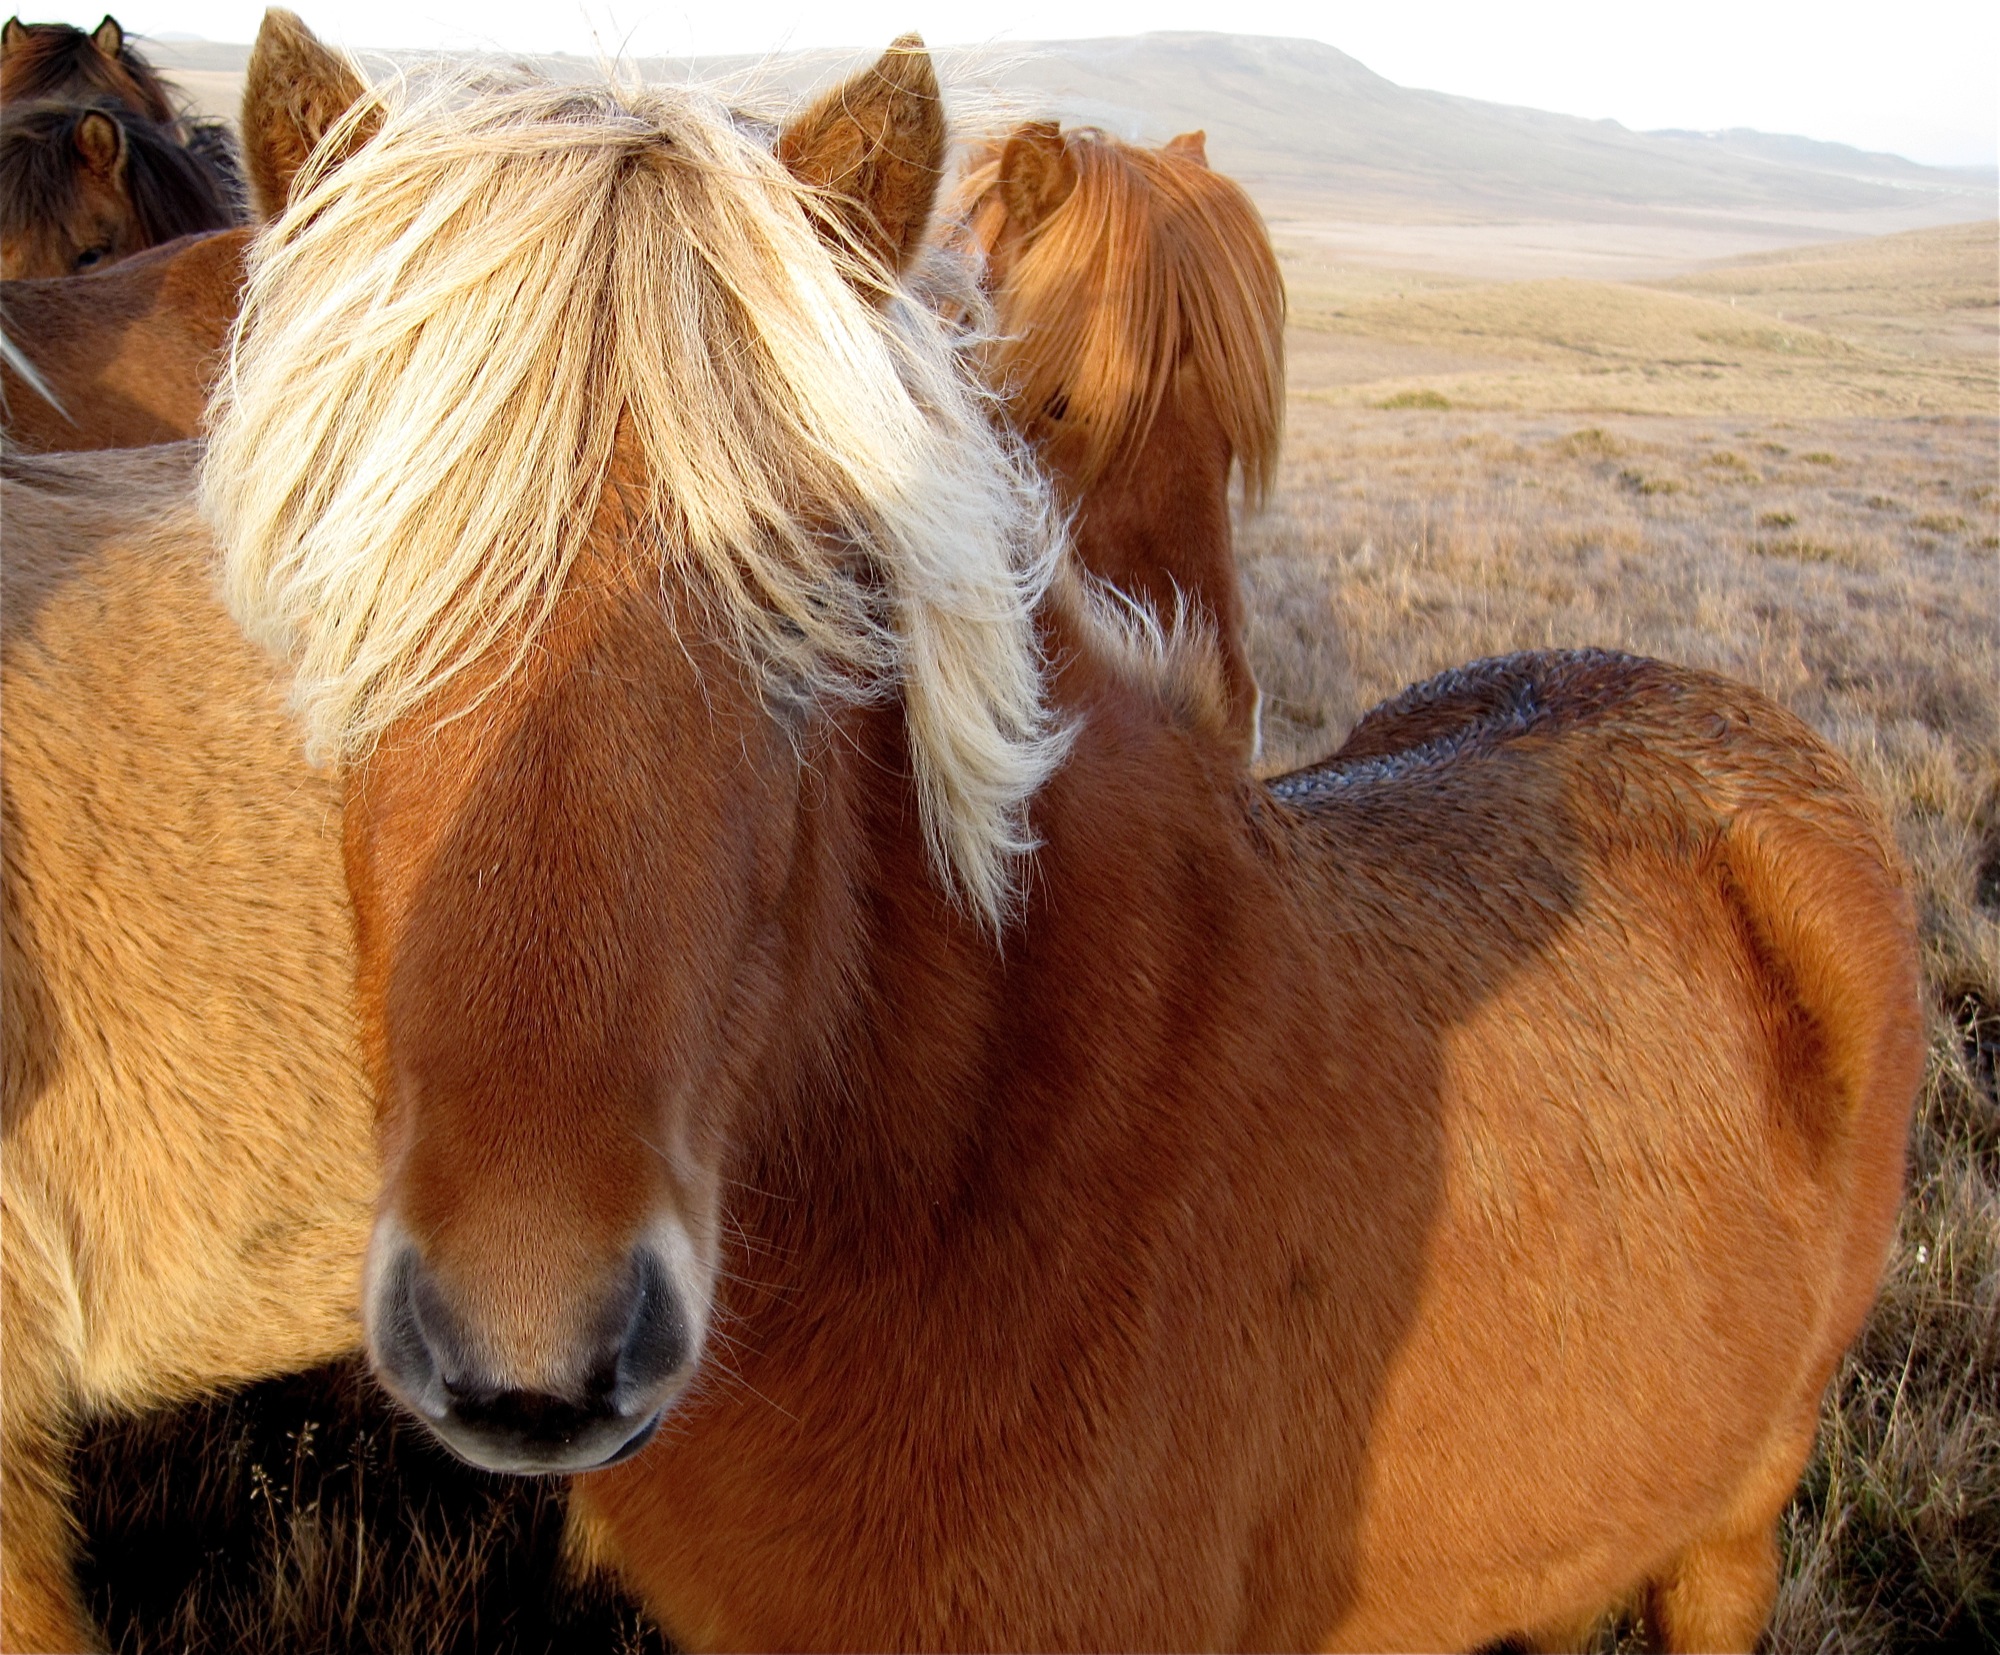
pasture, grazing, horse, mammal, mane, iceland, fauna, vertebrate, mare, plpconnectu, skinnhufa, horse like mammal, mustang horse